Field hockey at the 1996 Summer Olympics – Women's tournament

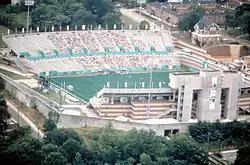

The women's field hockey tournament at the 1996 Summer Olympics was the 5th edition of the field hockey event for women at the Summer Olympic Games. It was held over a thirteen-day period beginning on 20 July, and culminating with the medal finals on 1 August. Games were played at the Herndon Stadium and the Panther Stadium, both located in Atlanta.